Julián Carrillo

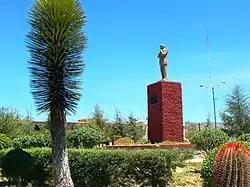
Statue of Carrillo in Ahualulco

Julián Carrillo Trujillo (January 28, 1875 – September 9, 1965) was a Mexican composer, conductor, violinist and music theorist, famous for developing a theory of microtonal music which he dubbed "The Thirteenth Sound" (Sonido 13).